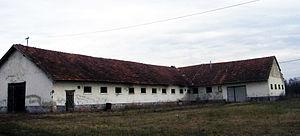
Stajićevo est une localité de Serbie située dans la province autonome de Voïvodine et sur le territoire de la Ville de Zrenjanin, district du Banat central. Au recensement de 2011, elle comptait 1 839 habitants.
La guerre de Croatie est un élément marquant de la dislocation de la Yougoslavie qui scelle l'effondrement de la République fédérative socialiste de Yougoslavie. Elle s'est déroulée du 17 août 1990 au 12 novembre 1995. Elle oppose la Croatie, qui a proclamé son indépendance le 25 juin 1991 à l'Armée populaire yougoslave et à la marine militaire yougoslave sous le contrôle du gouvernement fédéral de Belgrade. Ce dernier ne contrôlait plus, à ce moment, que la Serbie, le Monténégro et des Serbes de Bosnie-Herzégovine et de Croatie : selon son point de vue, la république socialiste de Croatie avait « fait sécession » tandis que du point de vue croate, il s'agit d'une guerre d'indépendance, également désignée par les expressions guerre patriotique ou agression de la Grande Serbie». Dans les sources serbes, on parle de Guerre en Croatie.